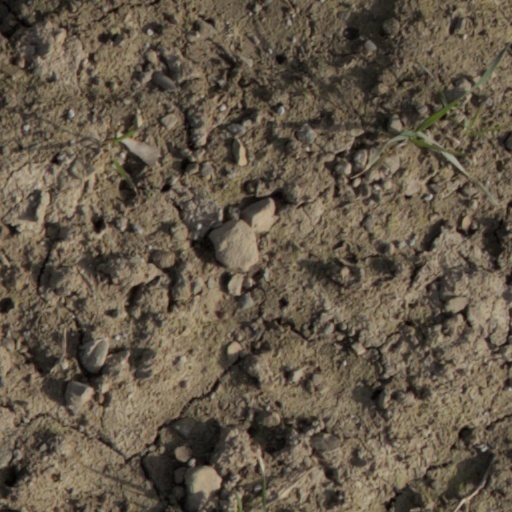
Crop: wheat